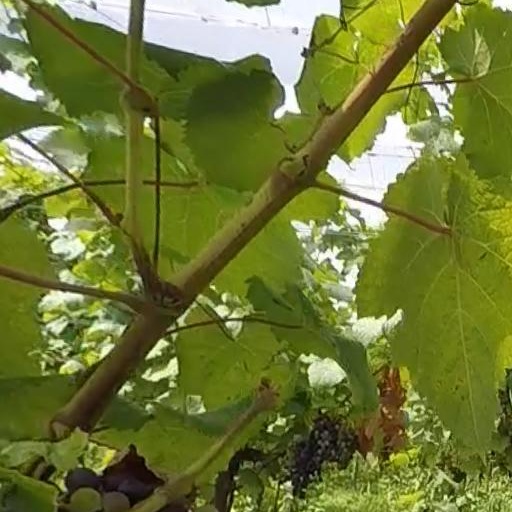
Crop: grape